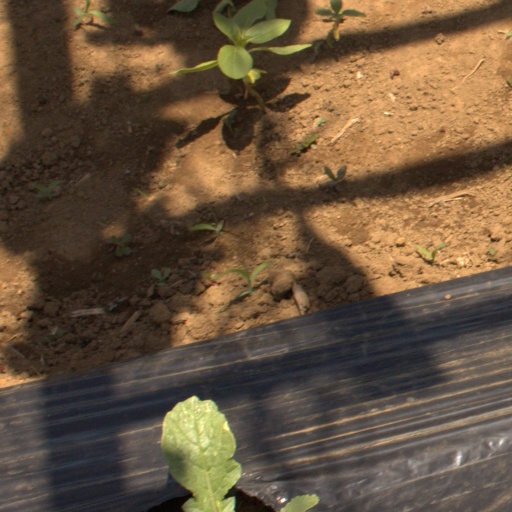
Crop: Jerusalem artichoke